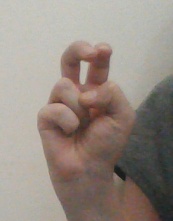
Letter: toot